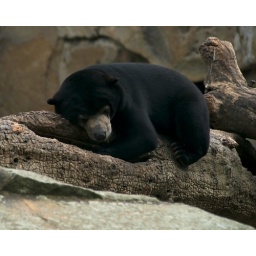
Sun bear cub in repose